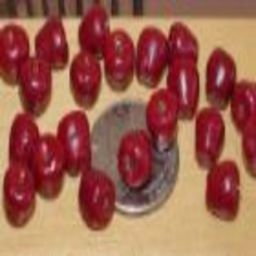
Label: Apple